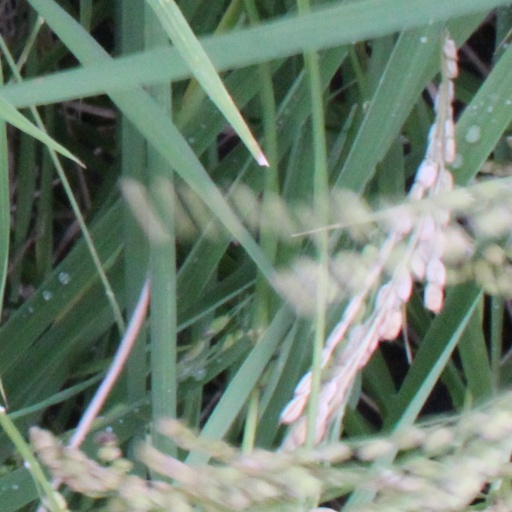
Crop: rice